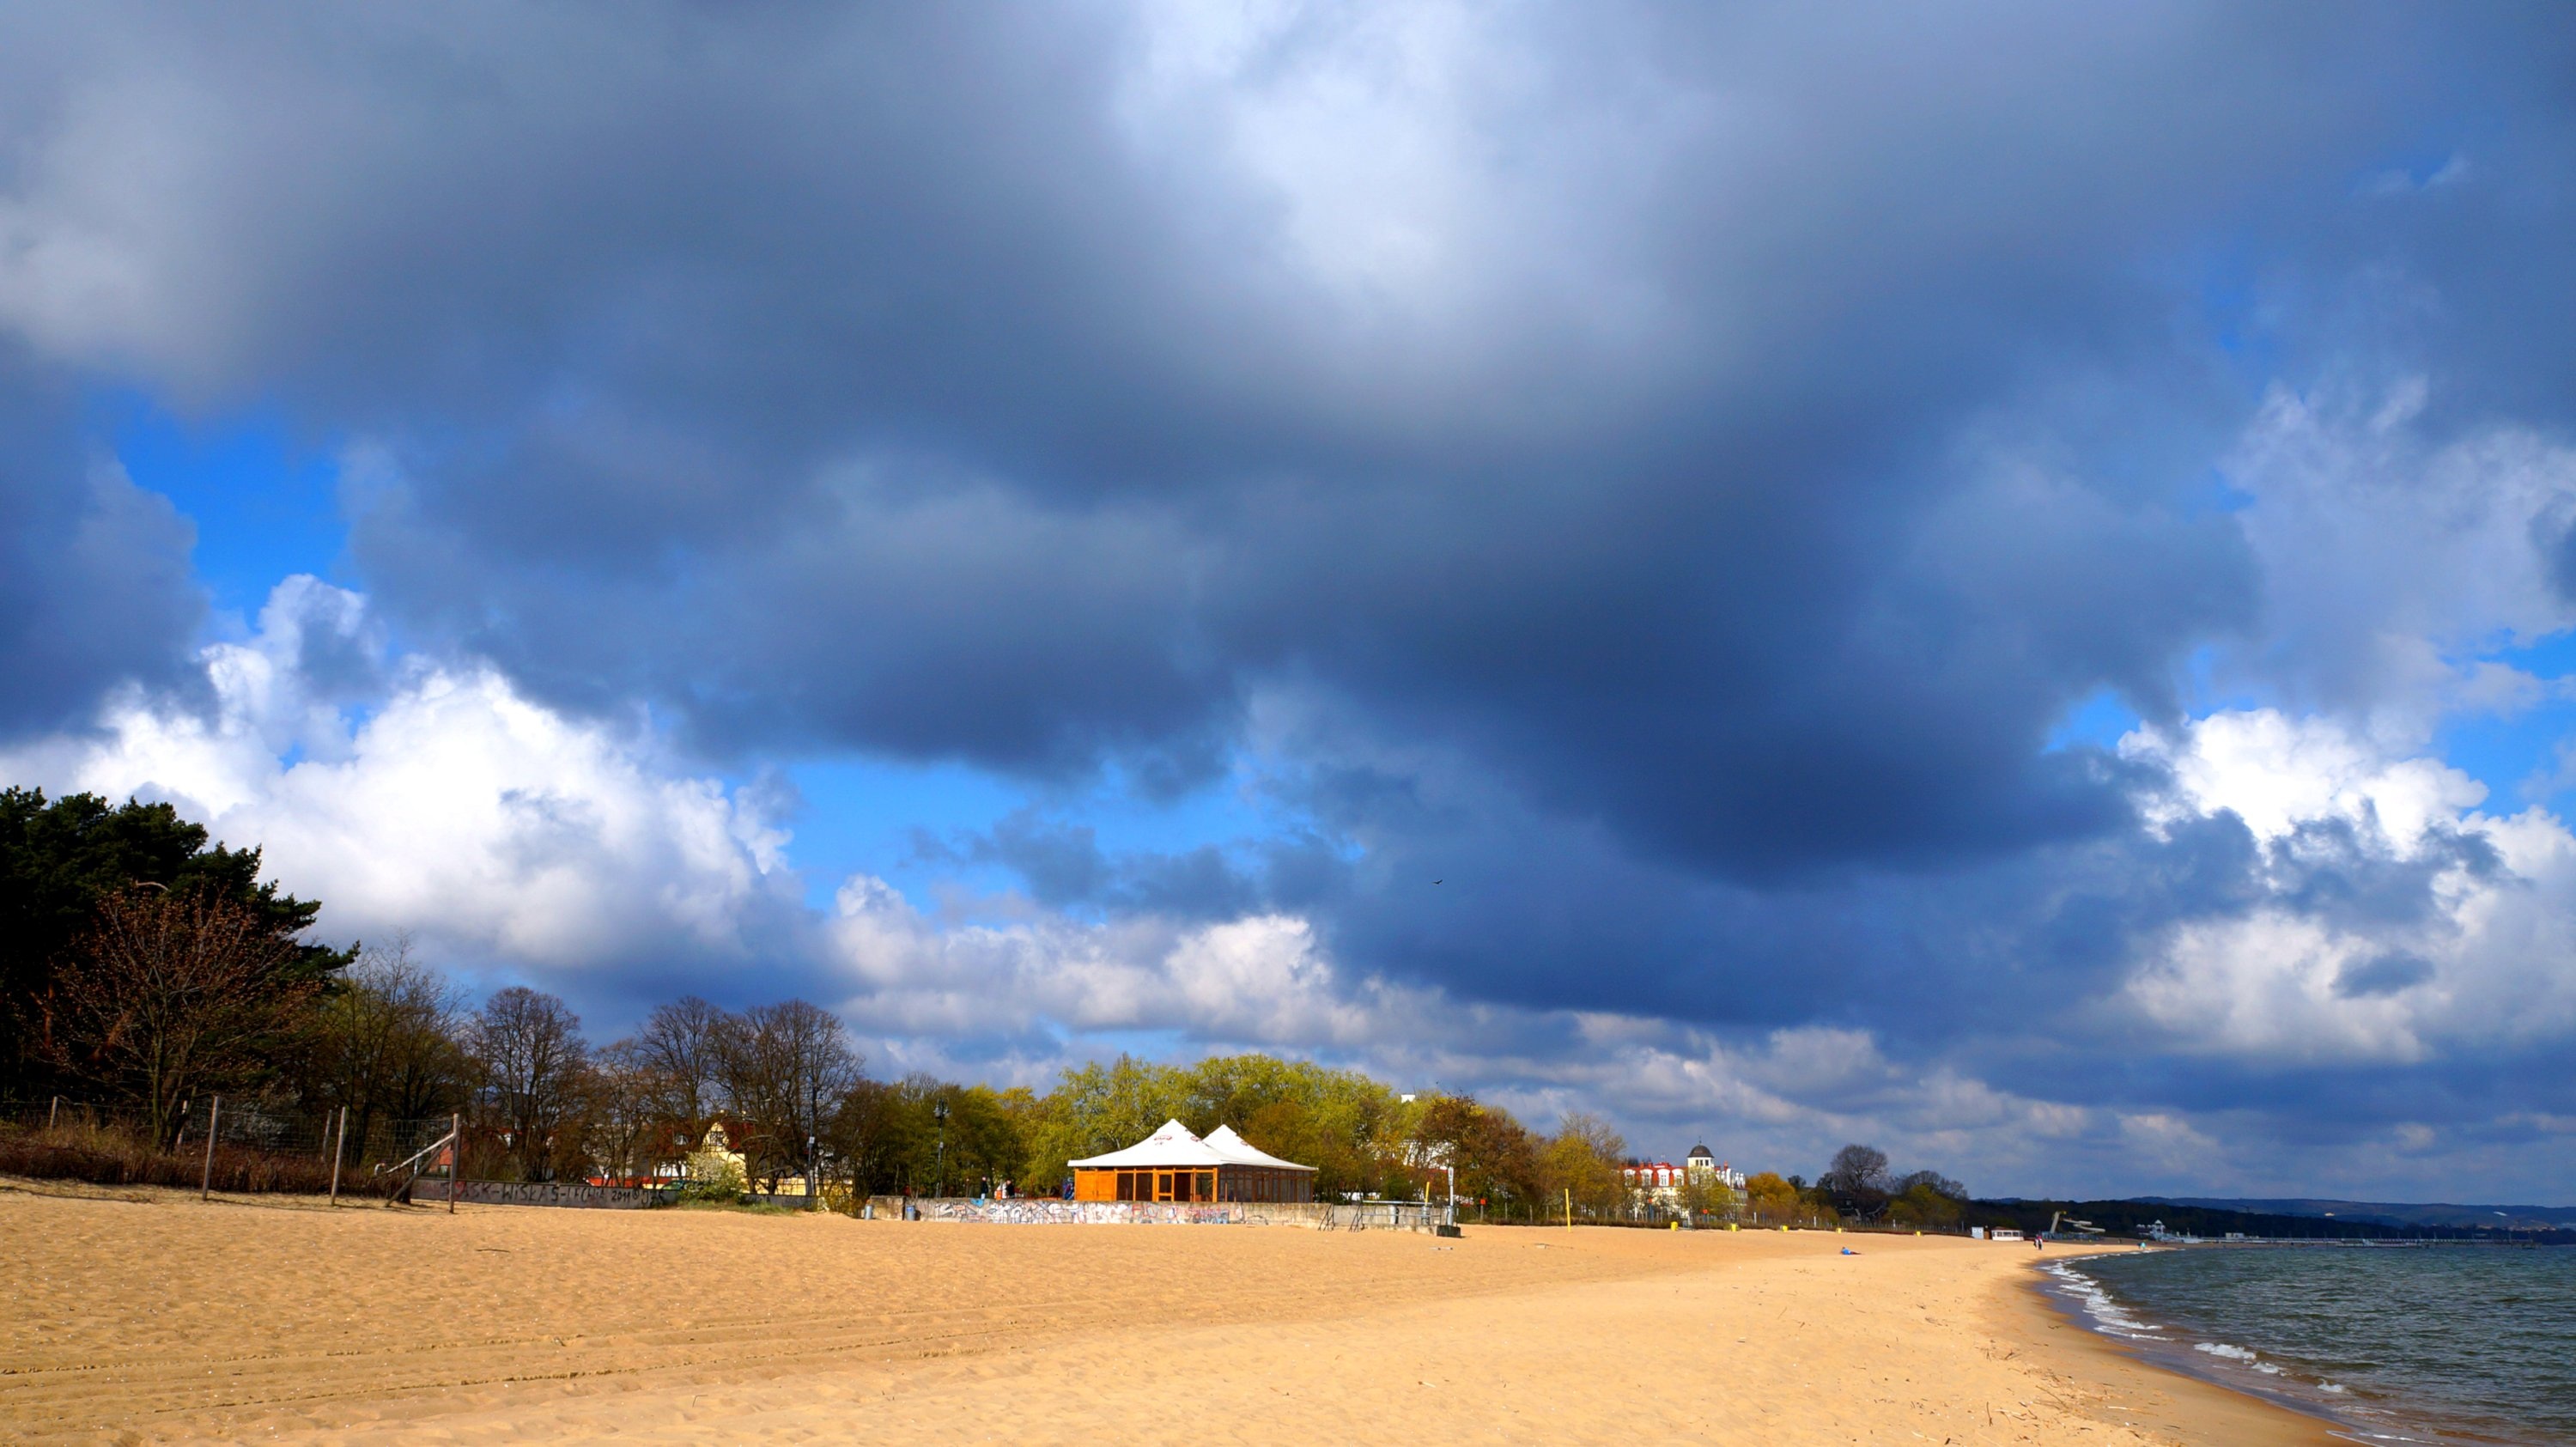
beach, landscape, sea, coast, nature, sand, ocean, horizon, cloud, sky, sunlight, morning, wave, view, dawn, dusk, weather, clouds, meteorological phenomenon